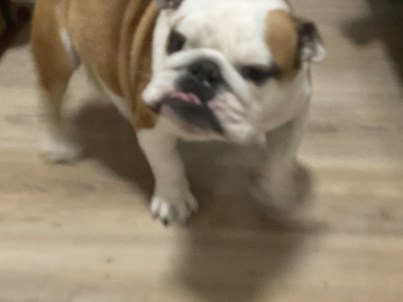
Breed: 1121-n000002-French_bulldog